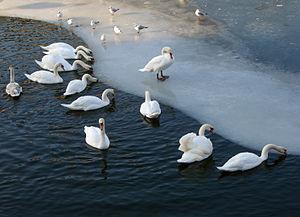
Cygnes tuberculés (Cygnus olor) et mouettes sur un bras de la Moselle partiellement gelé, à Metz.